Battle of Resaca

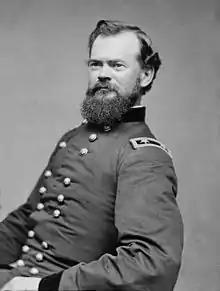
James B. McPherson

Ulysses S. Grant, the General-in-chief of the Union Army ordered Sherman, "to move against Johnston's army, to break it up, and to get into the interior of the enemy's country as far as you can, inflicting all the damage you can against their war resources". Rather than "break up" the Confederate army, Sherman planned to drive it back to Atlanta. Since Atlanta was a critical Confederate railroad, supply, and manufacturing center, Sherman chose it as his objective. Sherman assumed that Grant's operations against Robert E. Lee in the Eastern Theater would be the primary campaign and that his operations in the Western Theater would be secondary. One thing both Grant and Sherman agreed on was that Johnston must not be allowed to reinforce Lee in the east.